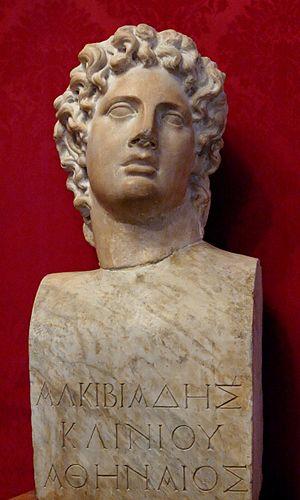
Portrait masculin idéalisé, traditionnellement identifié comme celui d'Alcibiade. Copie romaine d'un original grec du second classicisme. Le pilier hermaïque et l'inscription («
Le Banquet est un texte de Platon écrit aux environs de 380 av. J.-C. Il est constitué principalement d’une longue série de discours portant sur la nature et les qualités de l’amour. Tò sumpósion en grec est traduit traditionnellement par Le Banquet, terme désignant une réception, une fête mondaine.
Alcibiade, en grec ancien Ἀλκιϐιάδης / Alkibiádēs, est un stratège et un général athénien, né en 450 av. J.-C. et mort en 404 av. J.-C. Personnalité haute en couleurs qui a fasciné ses contemporains, il réunit une naissance aristocratique, un patrimoine important de grand propriétaire foncier, une intelligence reconnue et une beauté enviée. Adopté par Périclès dont il est le neveu par sa mère, il est, dans la seconde moitié du Vᵉ siècle av. J.-C., l'une des personnalités politiques les plus importantes du monde grec. Il est considéré comme étant un disciple de Socrate. Sa vie adulte se confond avec la guerre du Péloponnèse, conflit majeur qui oppose Athènes à Sparte de 431 à 404 et voit la ruine finale de l'empire athénien : au cours de ces années, Alcibiade combat alternativement dans l'armée athénienne, dans le camp spartiate et chez les satrapes perses. Il devient dès l'Antiquité un personnage littéraire qui inspire encore aujourd'hui les écrivains.
Thucydide est un homme politique, stratège et historien athénien, né vers 465 av. J.-C dans le dème d'Halimunte, mort, peut-être assassiné, entre 400 et 395 av. J.-C. Il est l’auteur de La Guerre du Péloponnèse, récit d'un conflit athéno-spartiate qui se déroula entre 431 av. J.-C. et 404 av. J.-C.
La bisexualité est omniprésente en Grèce antique. À cette époque, les hommes étaient tenus de se marier et de fonder une famille. Dans un même temps, l'amour d'hommes légèrement plus âgés envers des adolescents était encouragé, bien que très réglementé, comme un moyen d'éducation de la jeunesse masculine.